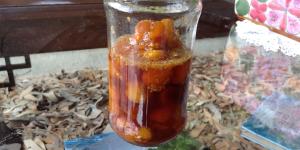
dulce de uchuva